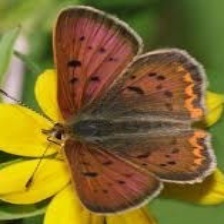
Species: PURPLISH COPPER
Butterfly family (ImageNet category): lycaenid_butterfly